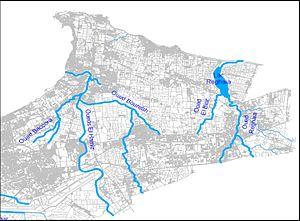
Rouïba ou Rouiba est une commune de la banlieue Est d'Alger. C'est aussi le chef-lieu de la daïra du même nom dans la wilaya d'Alger. Ses habitants s’appellent les Rouibéens.